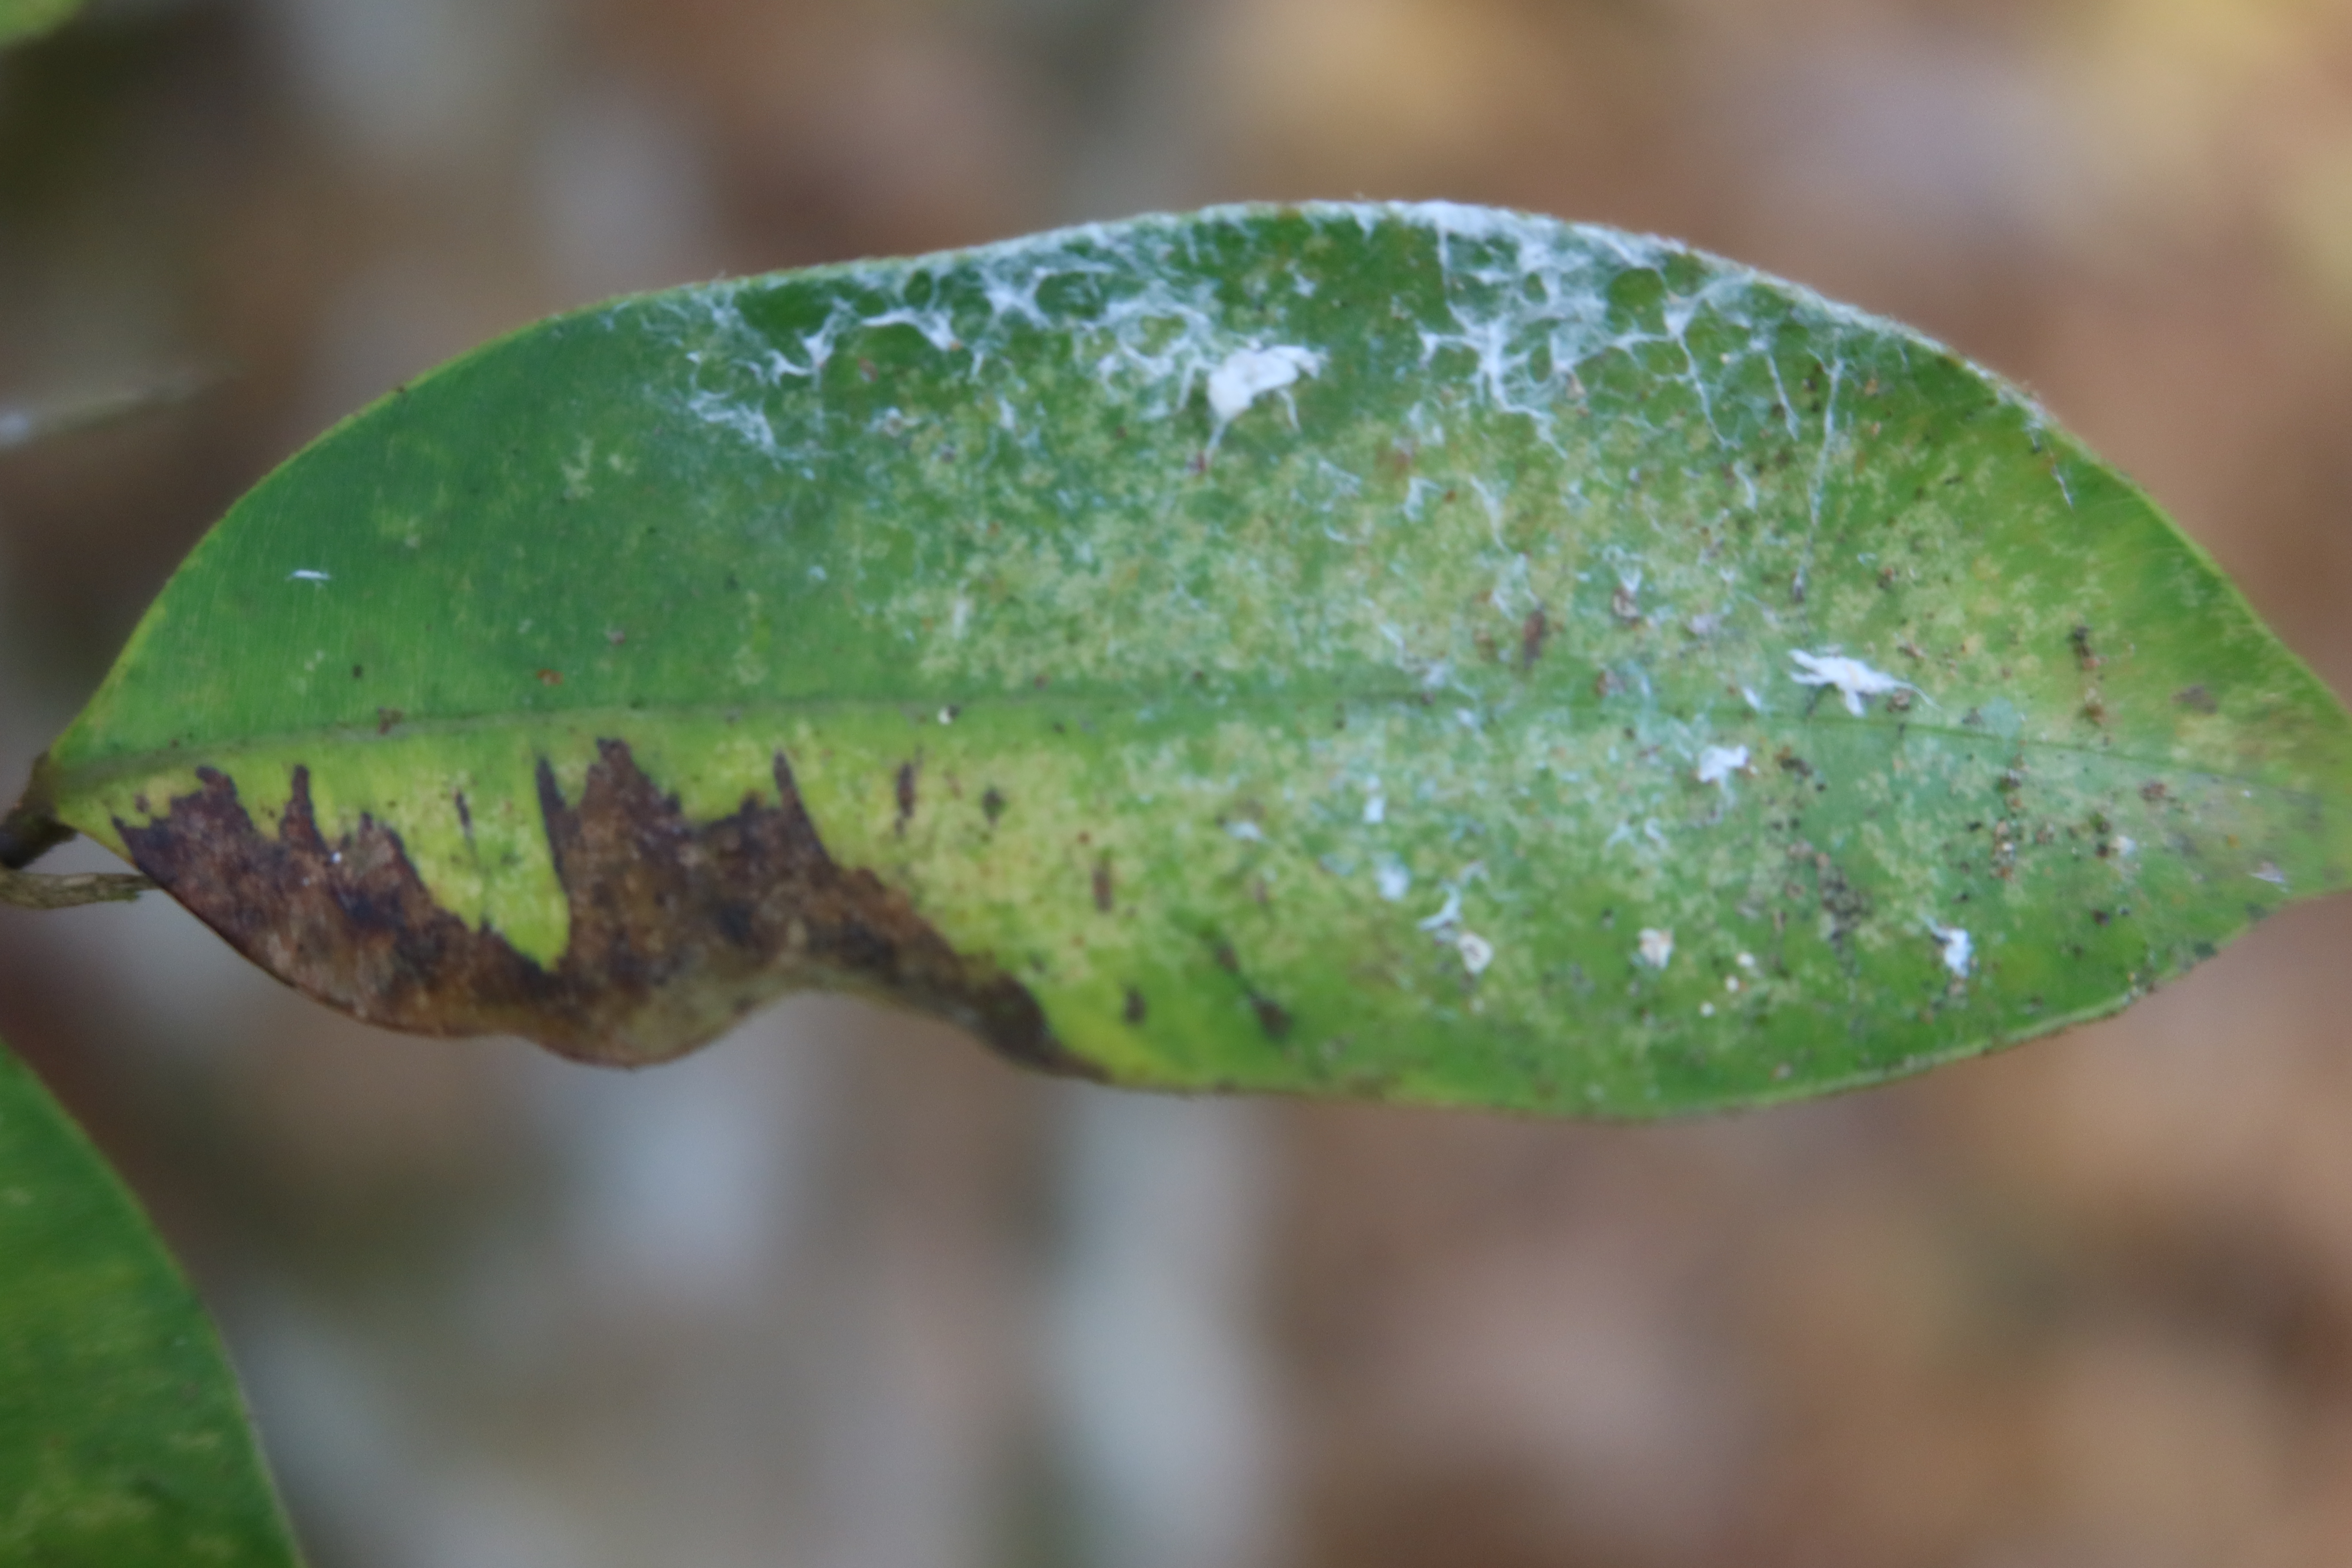
Label: Powdery mildew